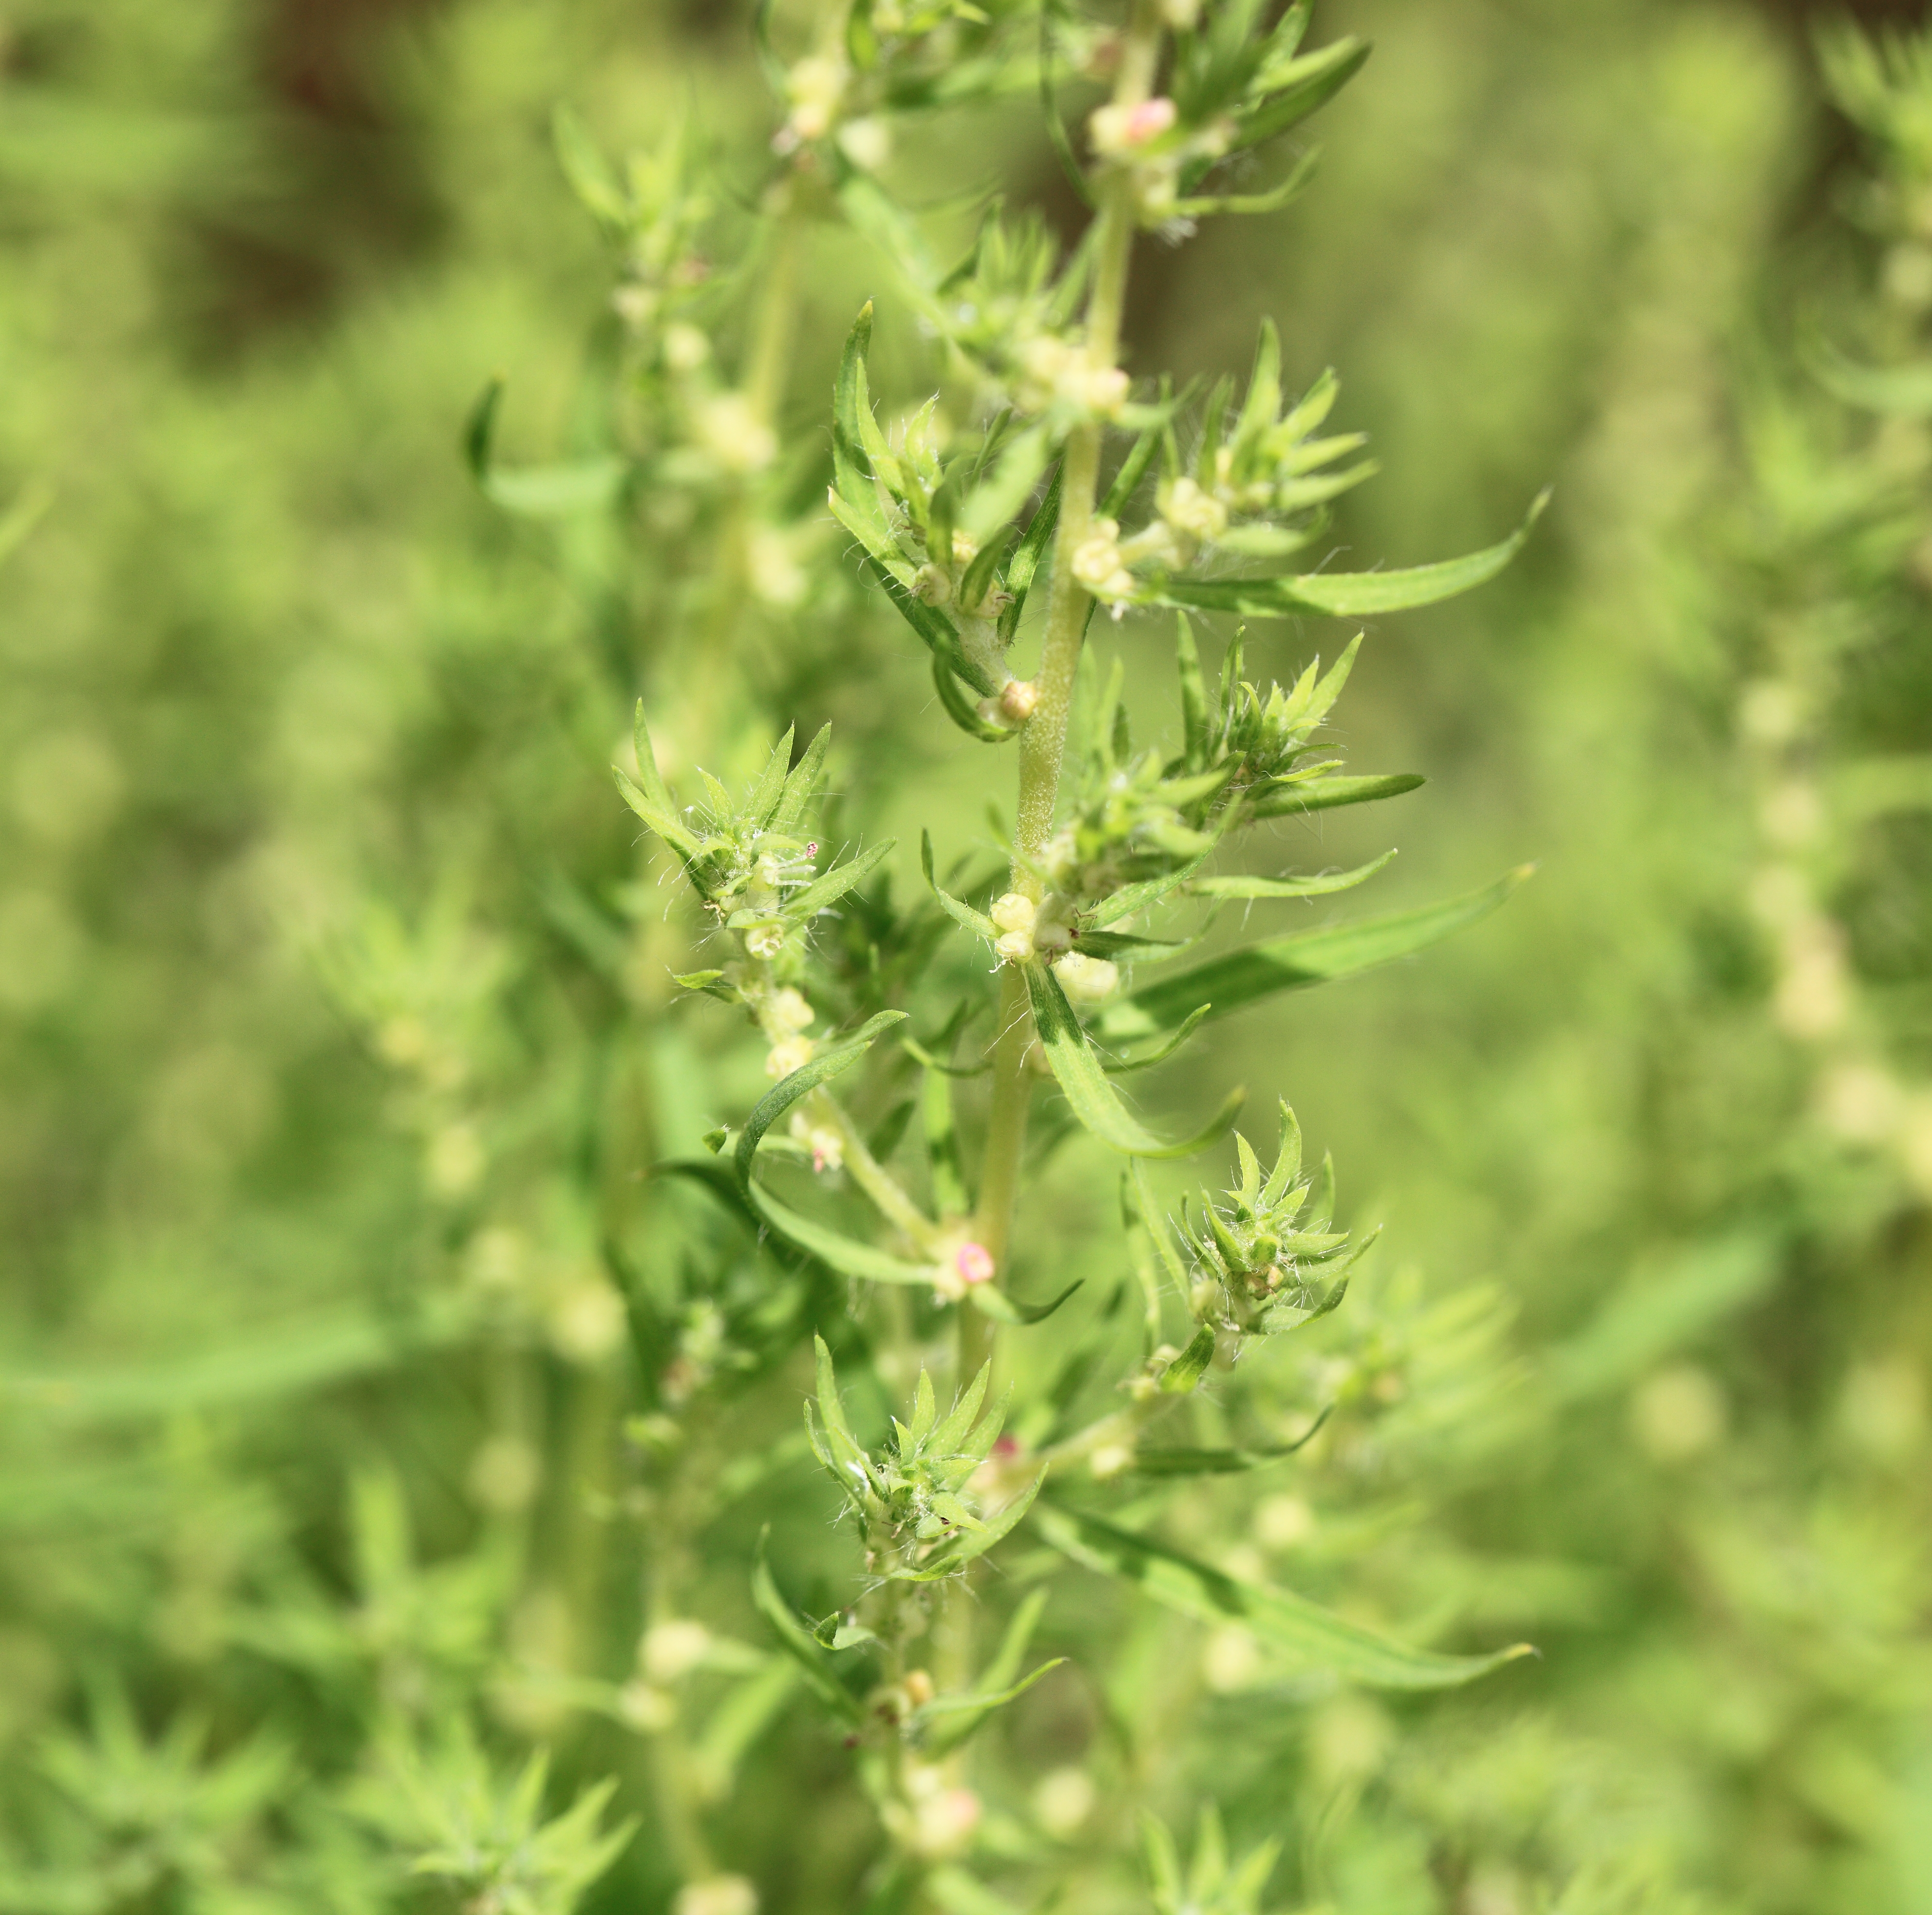
plant, leaf, flower, pattern, green, high, herb, produce, flora, cool image, background, shrub, wallpaper, 5d, hires, markii, hi, res, resolution, chiba, ichihara, flowering plant, daisy family, subshrub, grass family, land plant